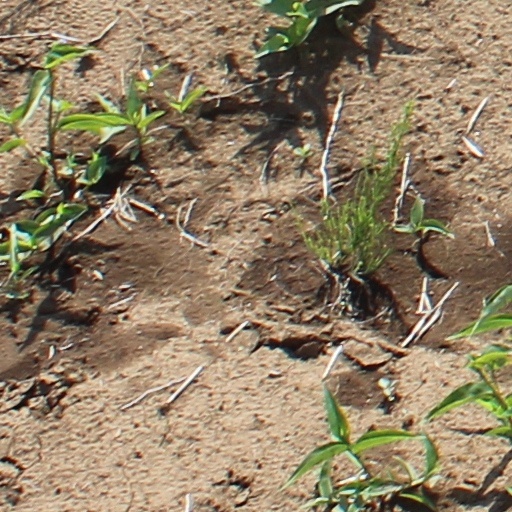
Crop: wheat